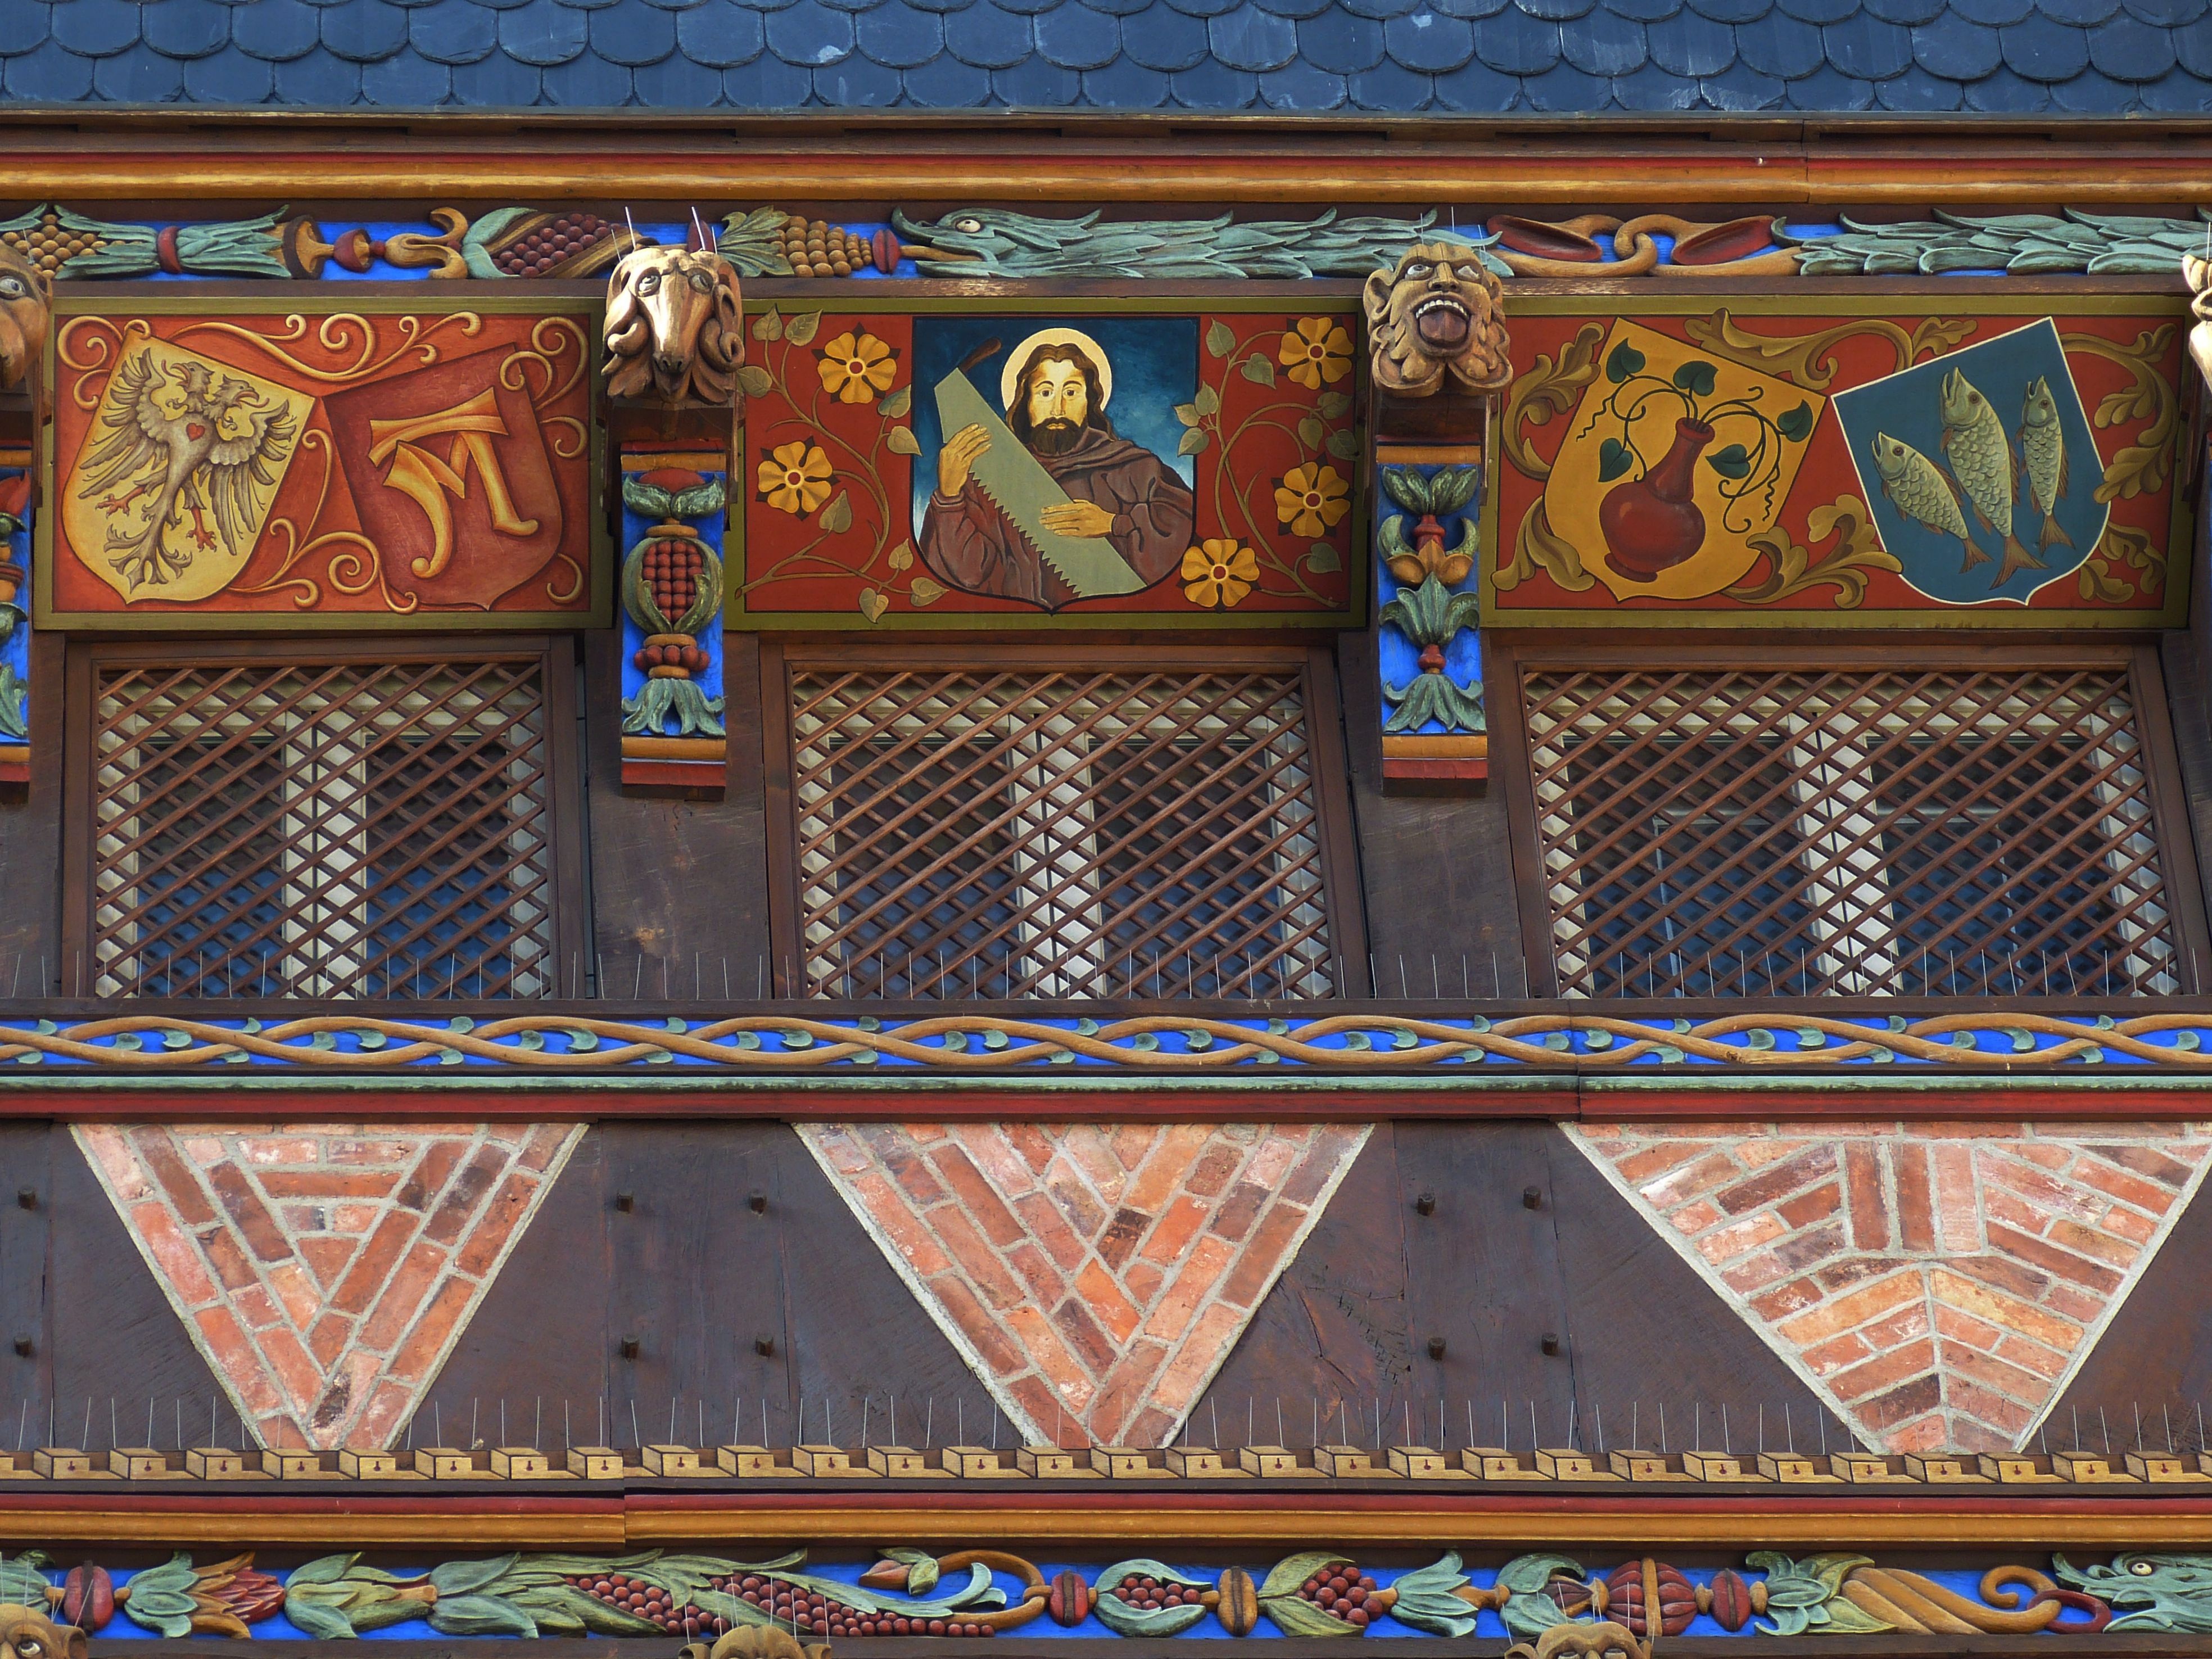
window, glass, building, facade, stained glass, old town, art, mural, image, historically, middle ages, lower saxony, truss, hildesheim germany